Answer in natural language. Considering the relative positions, is Window above or below Doorway (marked A)? Choose between the following options: below or above
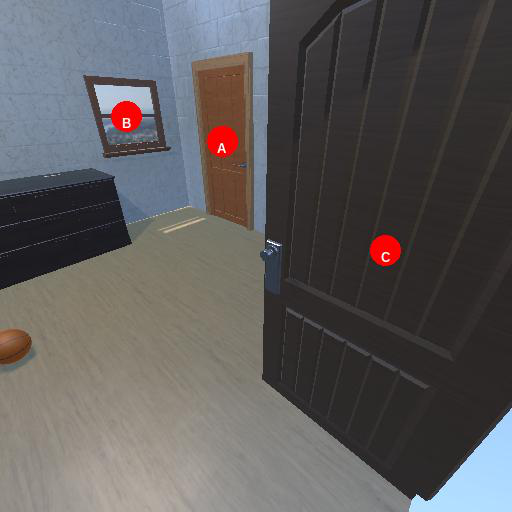
<answer>below</answer>